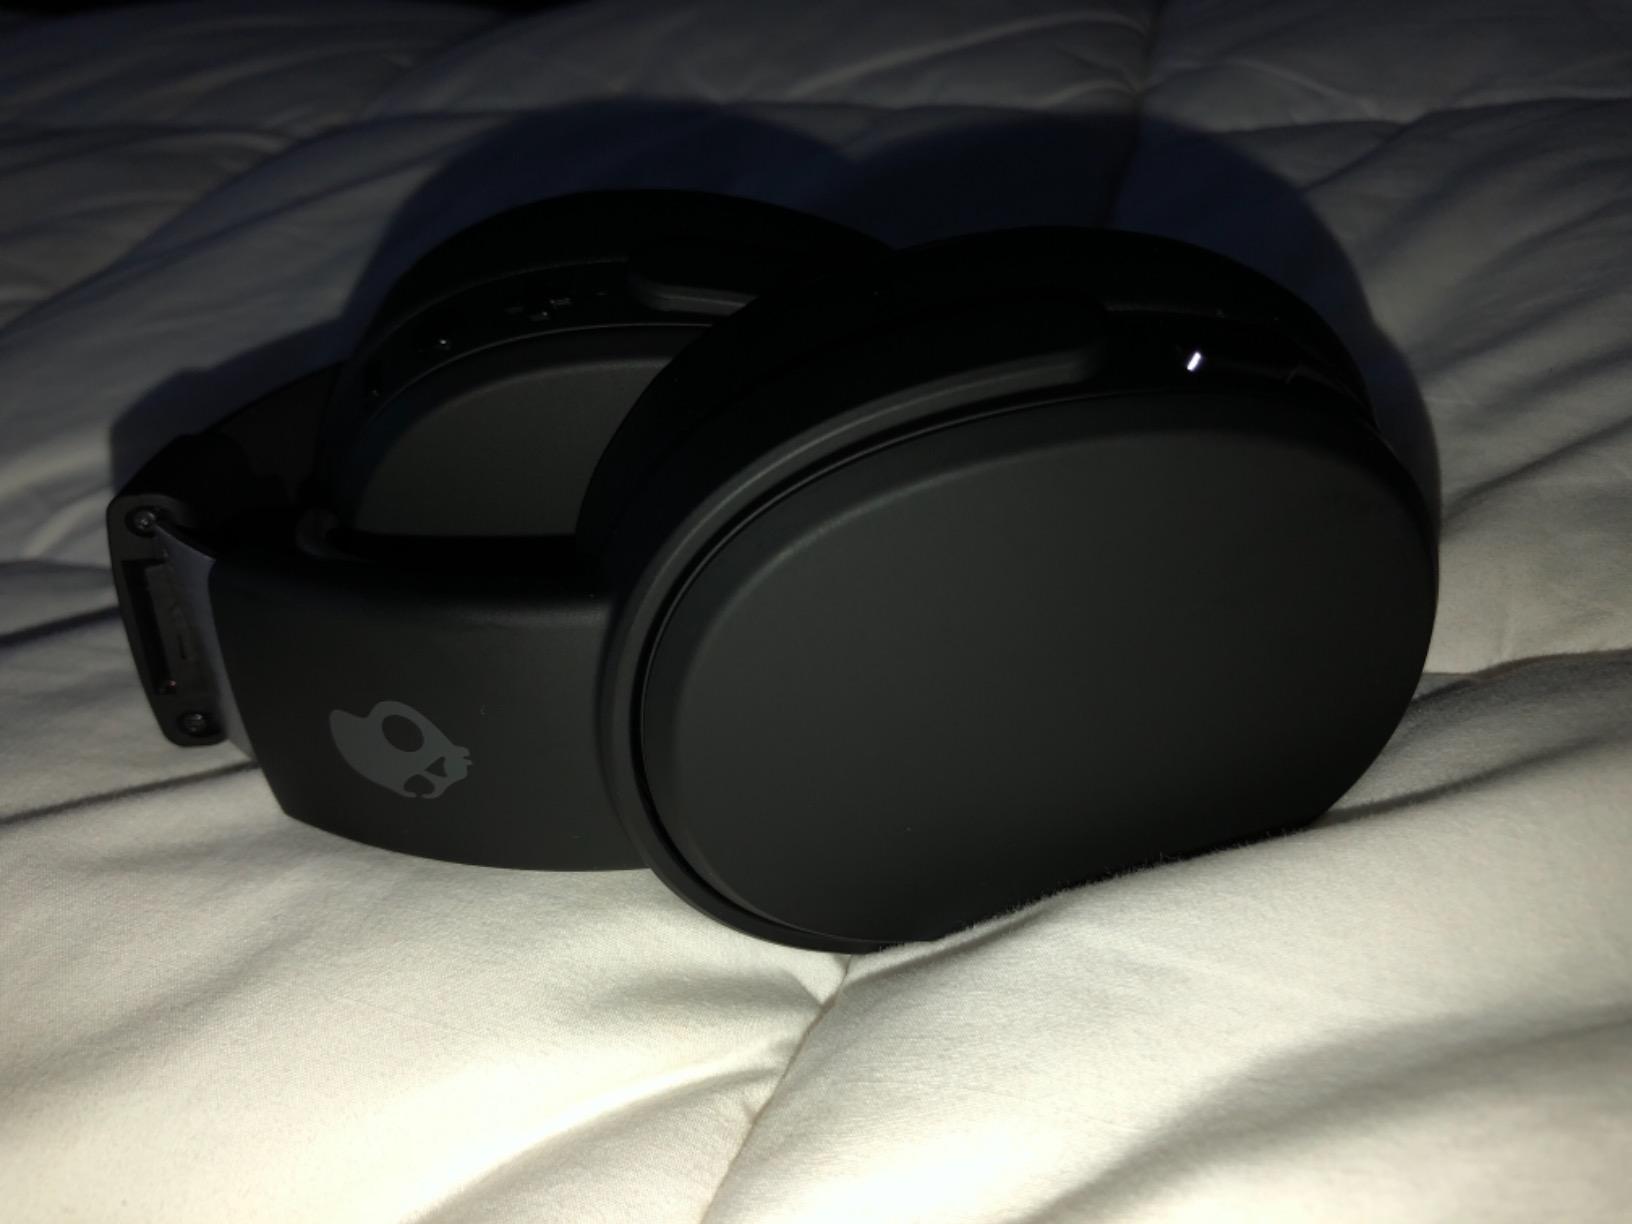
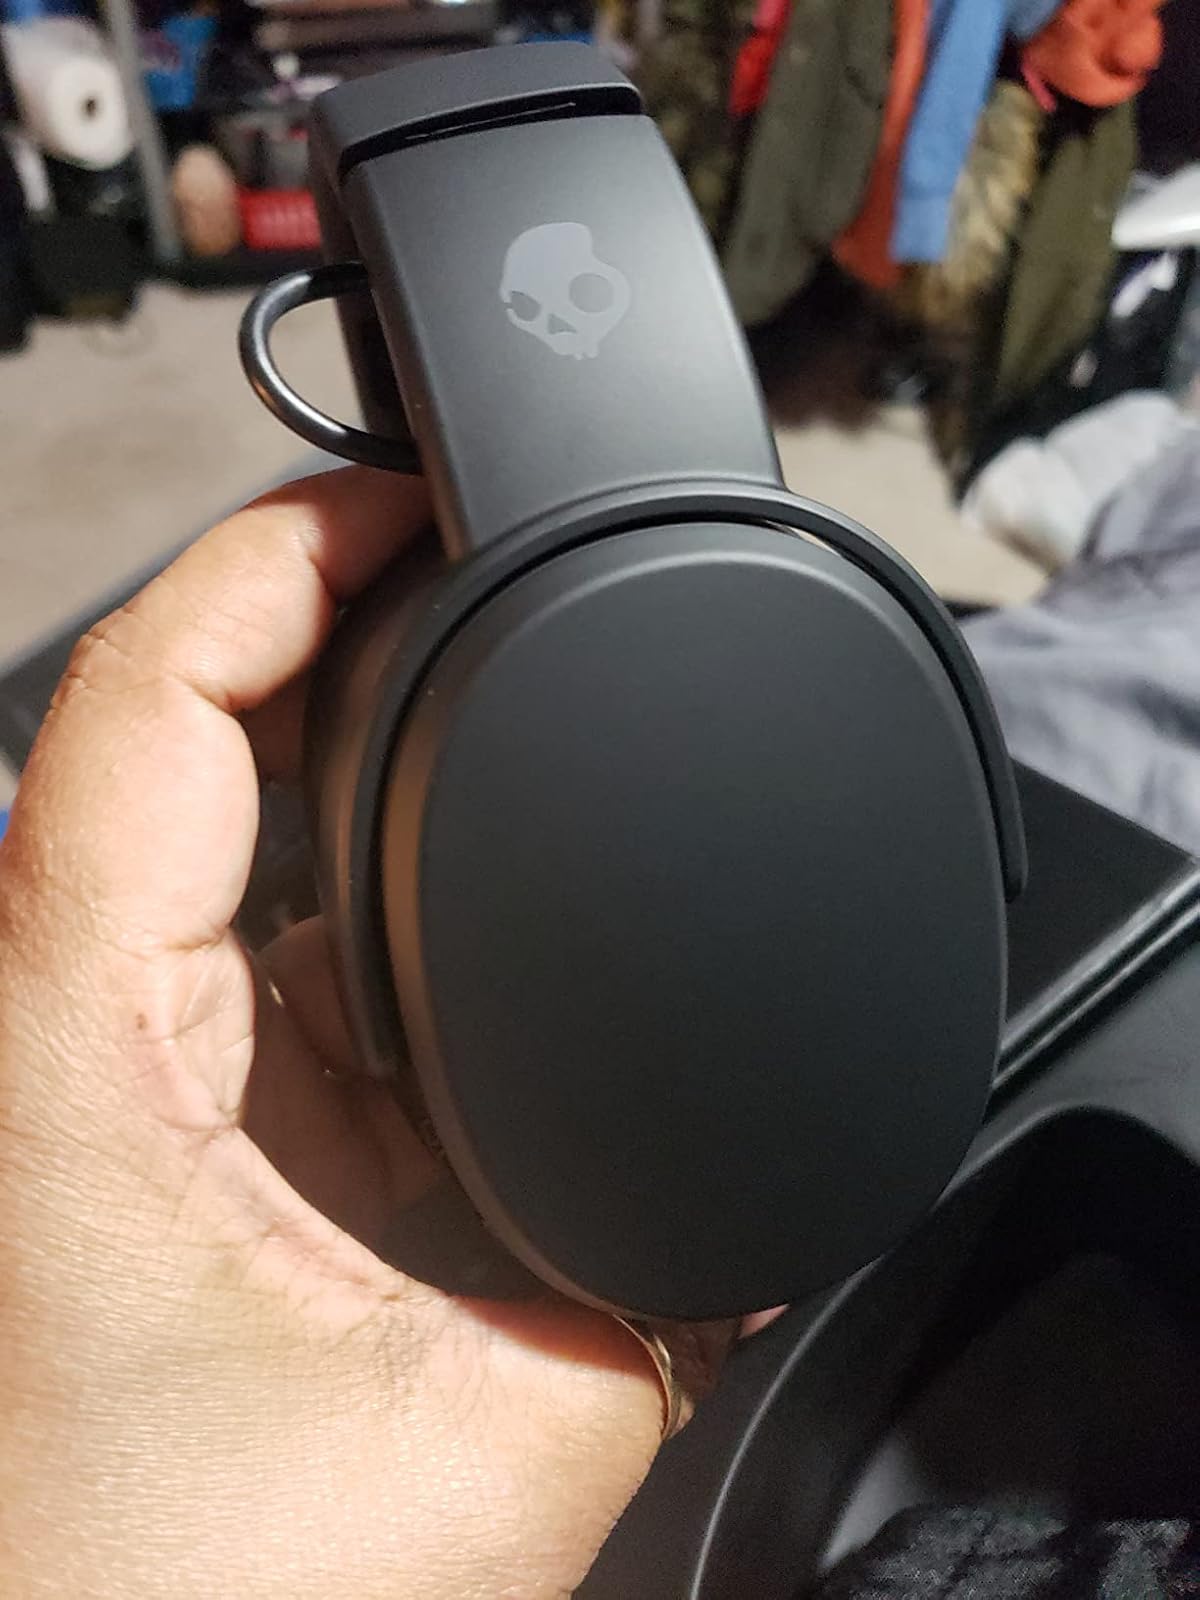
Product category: headphones
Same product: yes